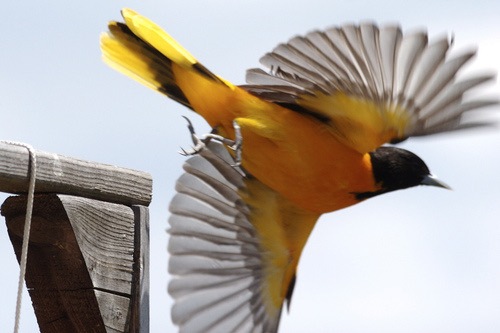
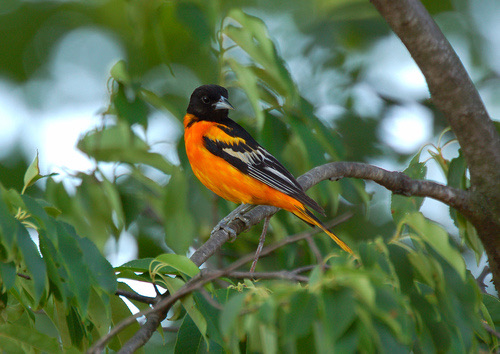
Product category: misc
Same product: yes